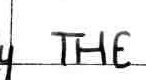
Label: the